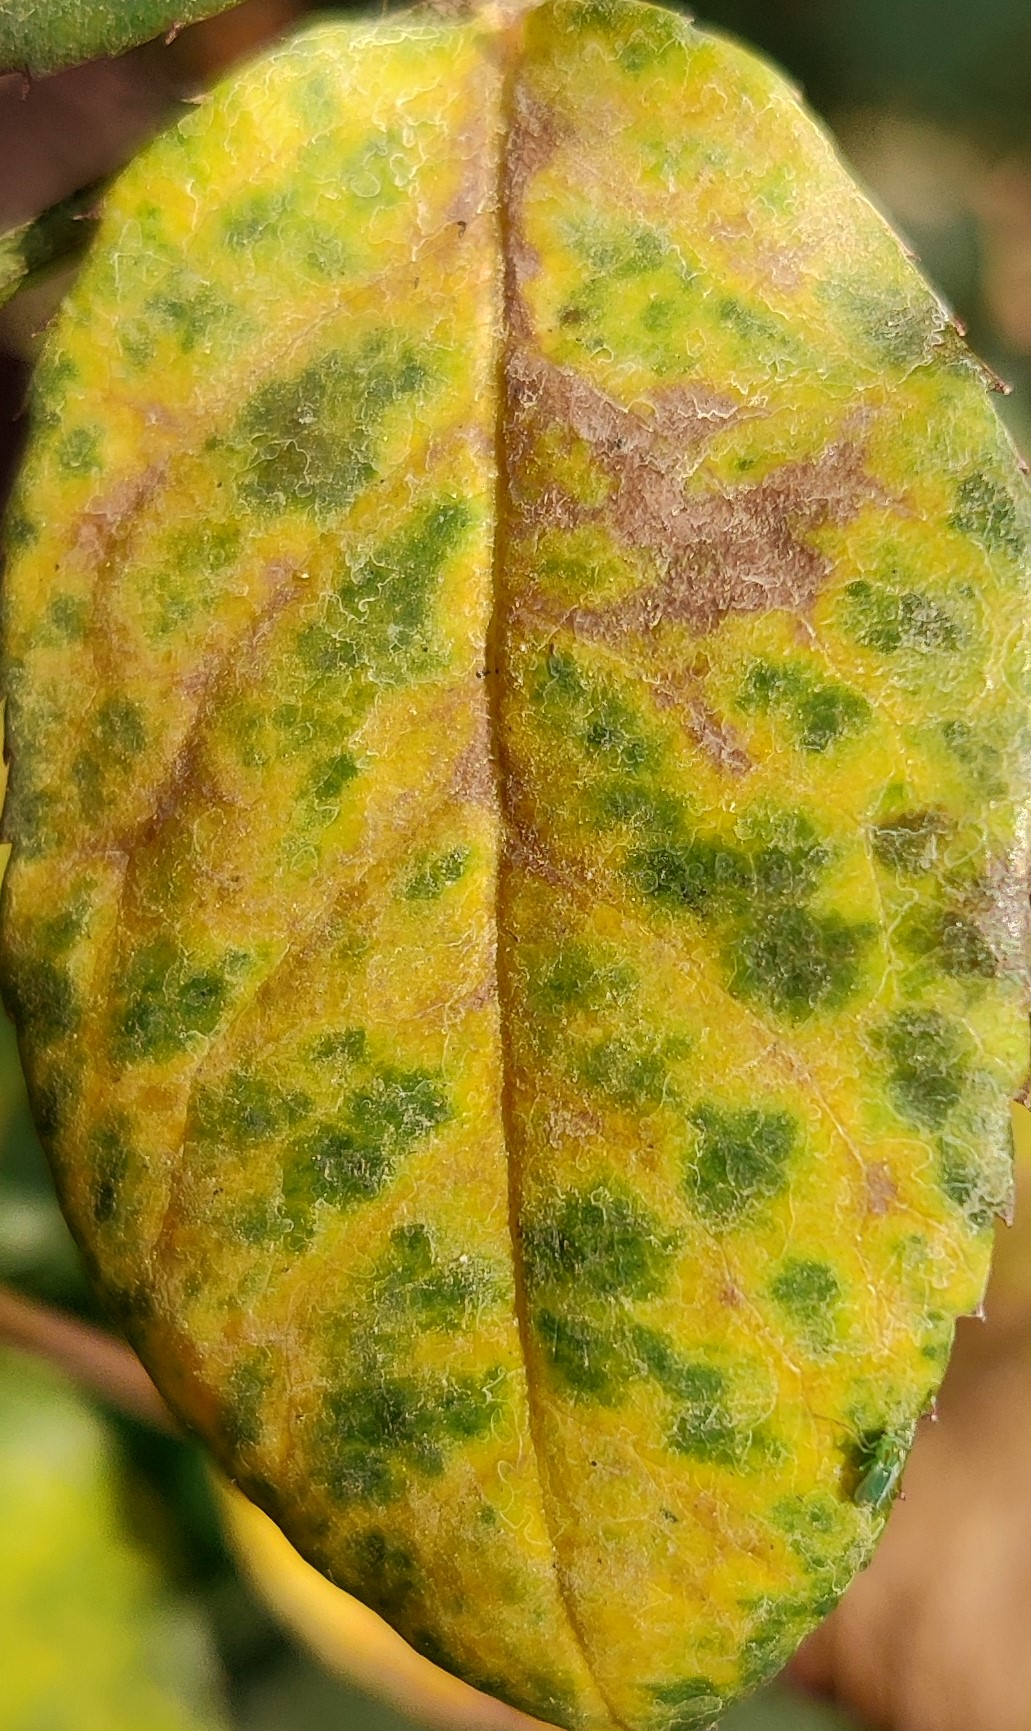
Label: Downy Mildew